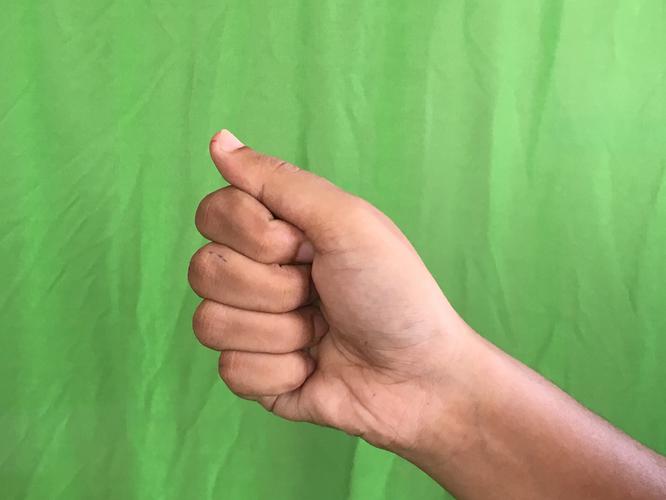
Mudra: Mushti
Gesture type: single_hand